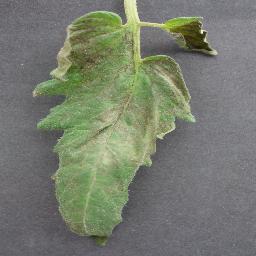
Label: Tomato___Late_blight